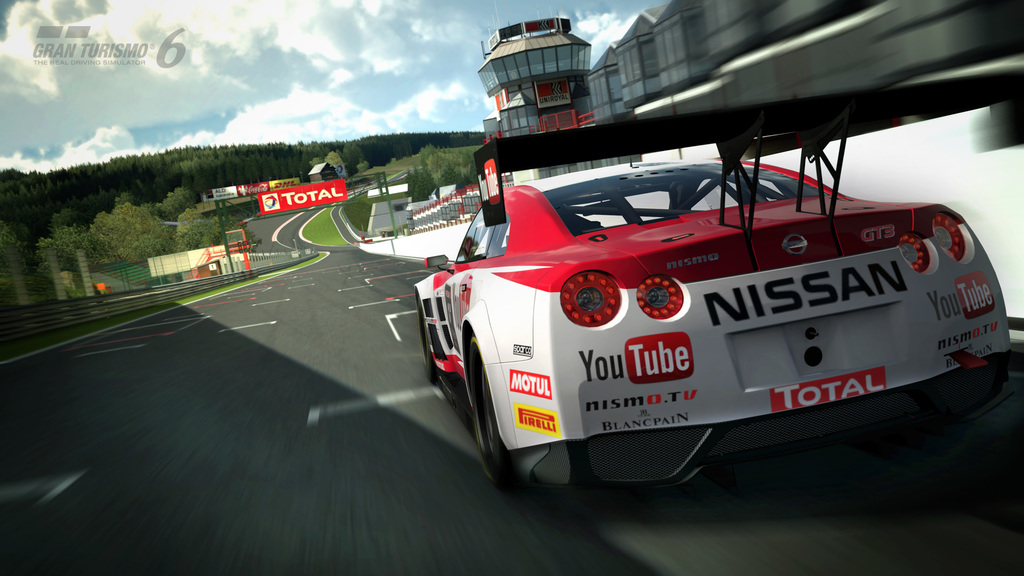
Label: others